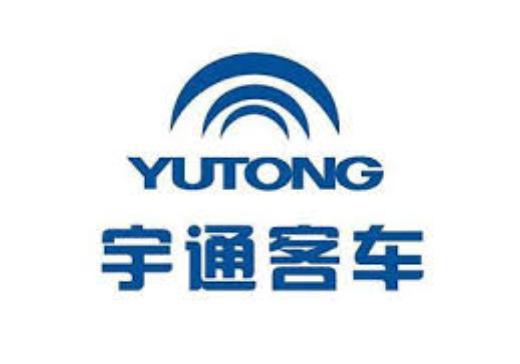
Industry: Transportation